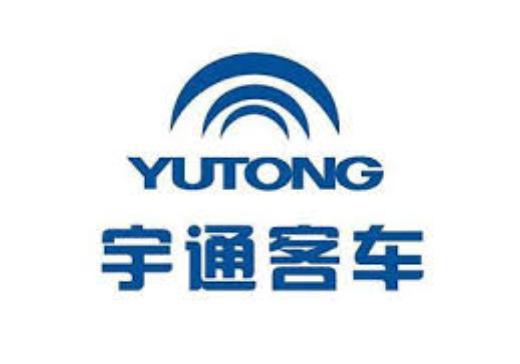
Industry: Transportation